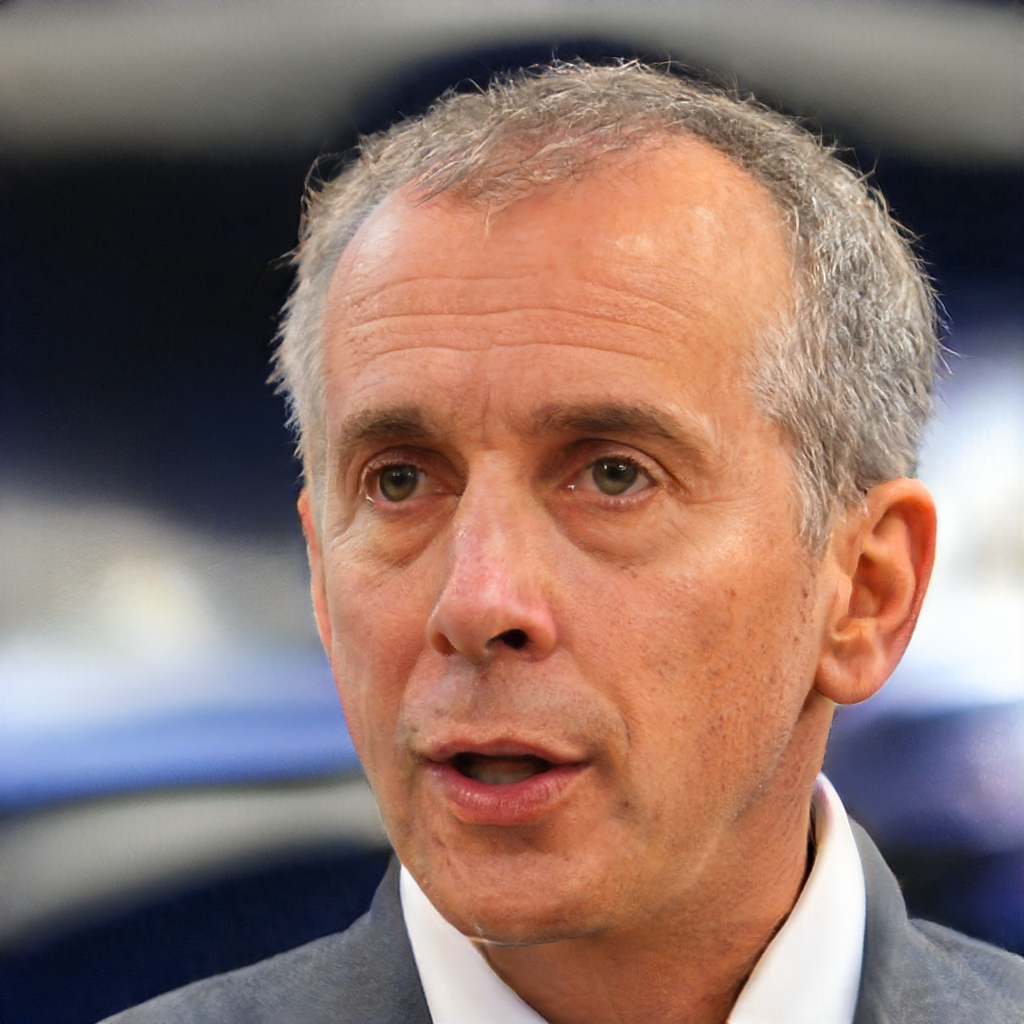
Gender: Male